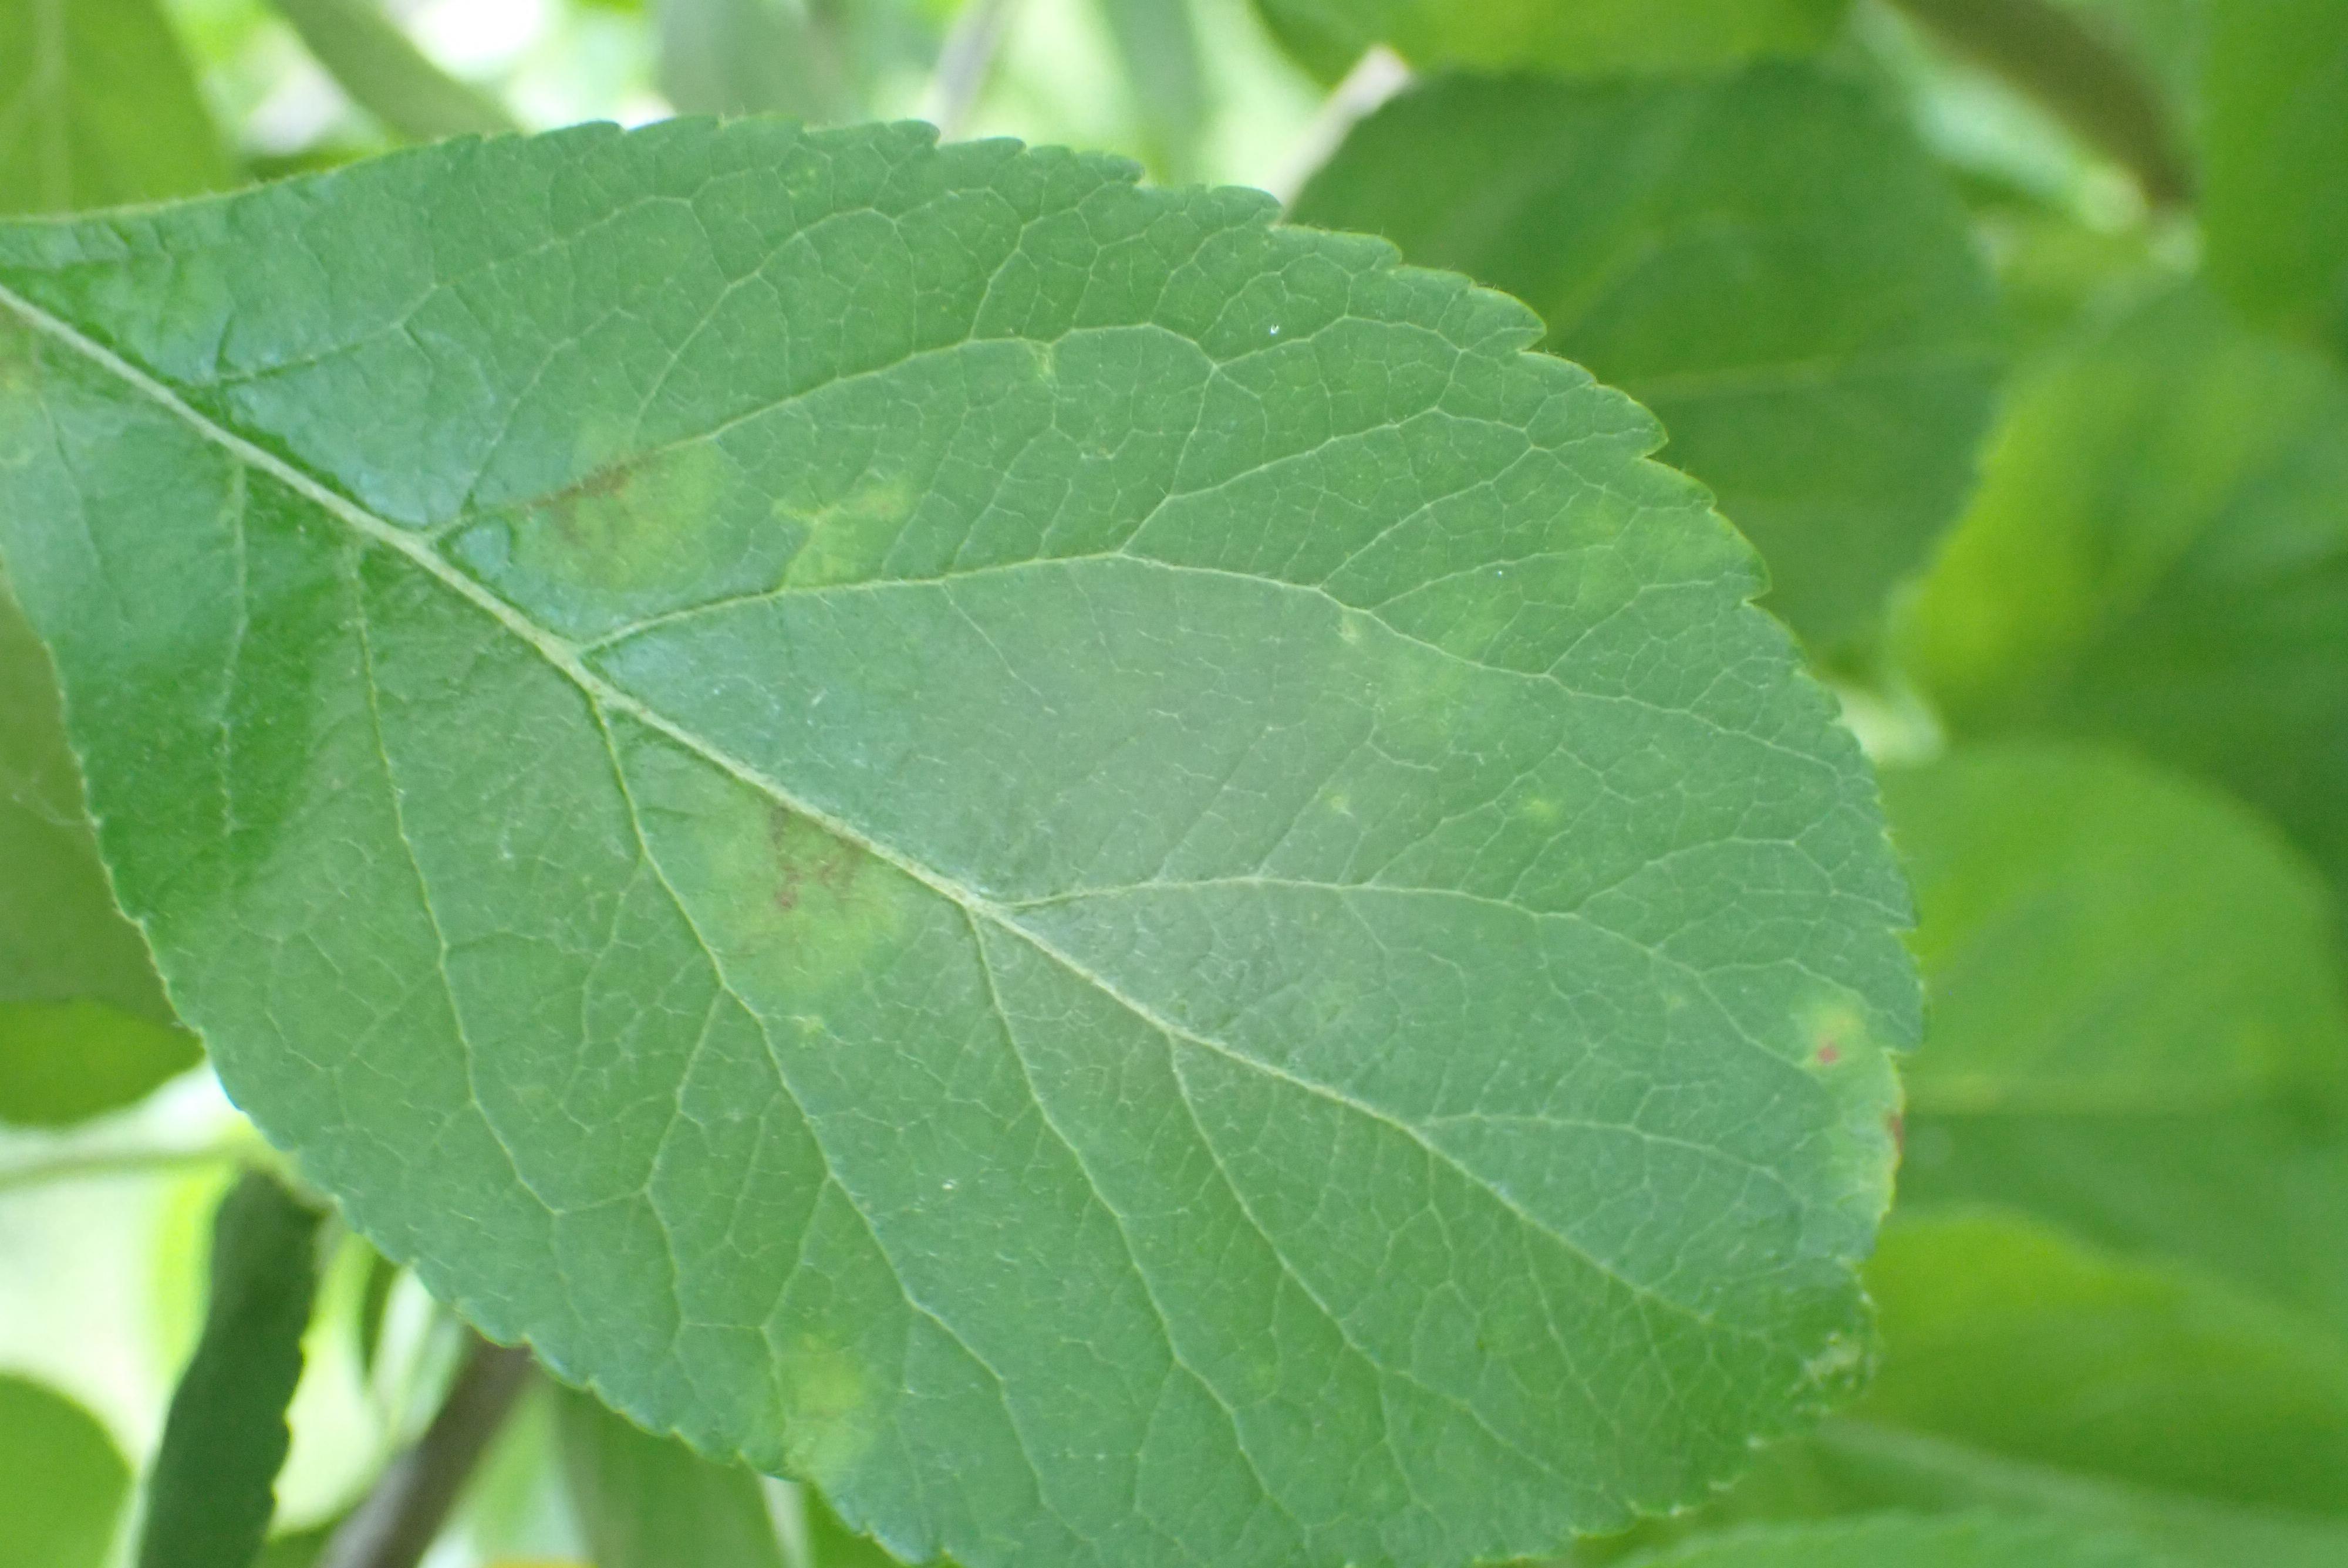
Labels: scab